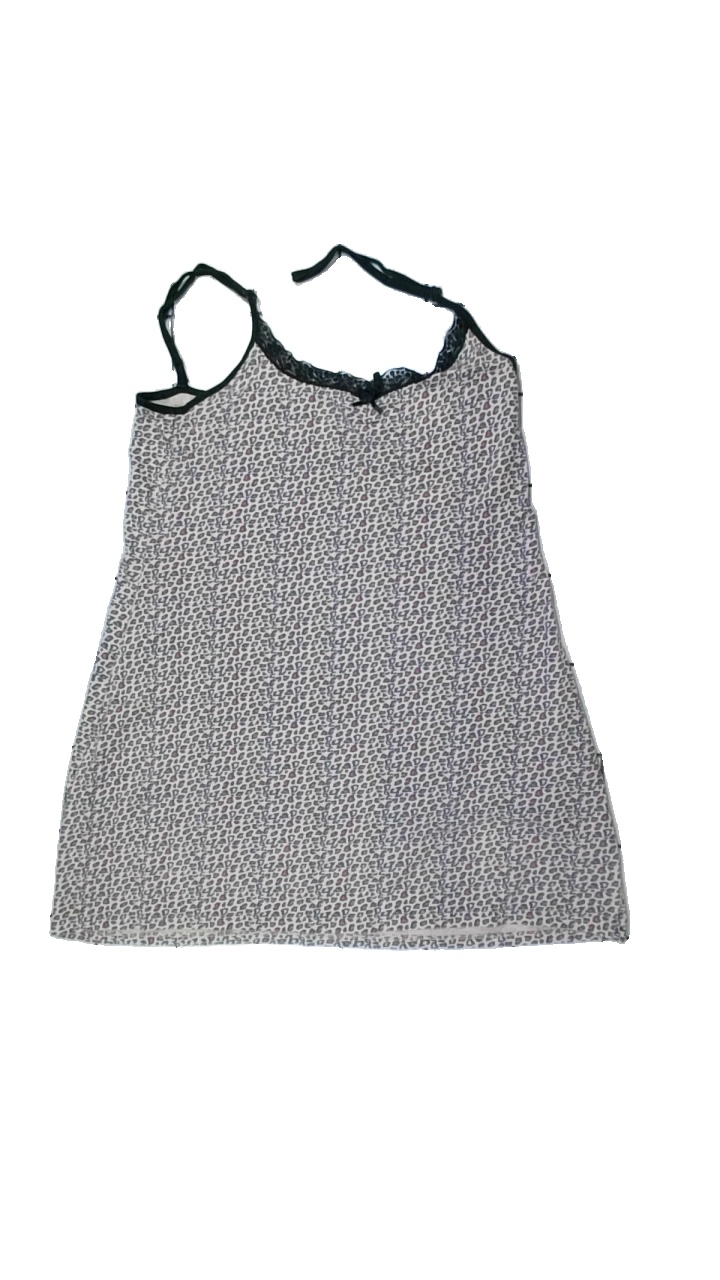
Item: Pajamas (Ladies)
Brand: Missing
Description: leopardmönstrat nattlinne, axelband av, sned söm
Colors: Beige, Grey, Pink, Multicolor
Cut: Regular
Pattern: Animal print
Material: ?
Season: All
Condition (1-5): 2
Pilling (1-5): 5
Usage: Export
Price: <50